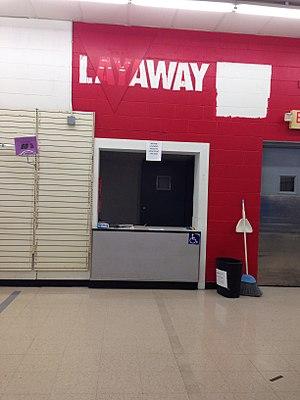
Dans le monde anglo-saxon, le layaway est un accord commercial par lequel le vendeur réserve un produit à un consommateur jusqu'à ce que celui-ci en ait réglé la totalité du prix.